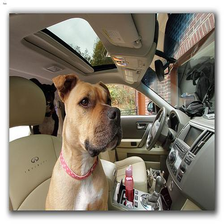
Species: dog
Breed: american pit bull terrier